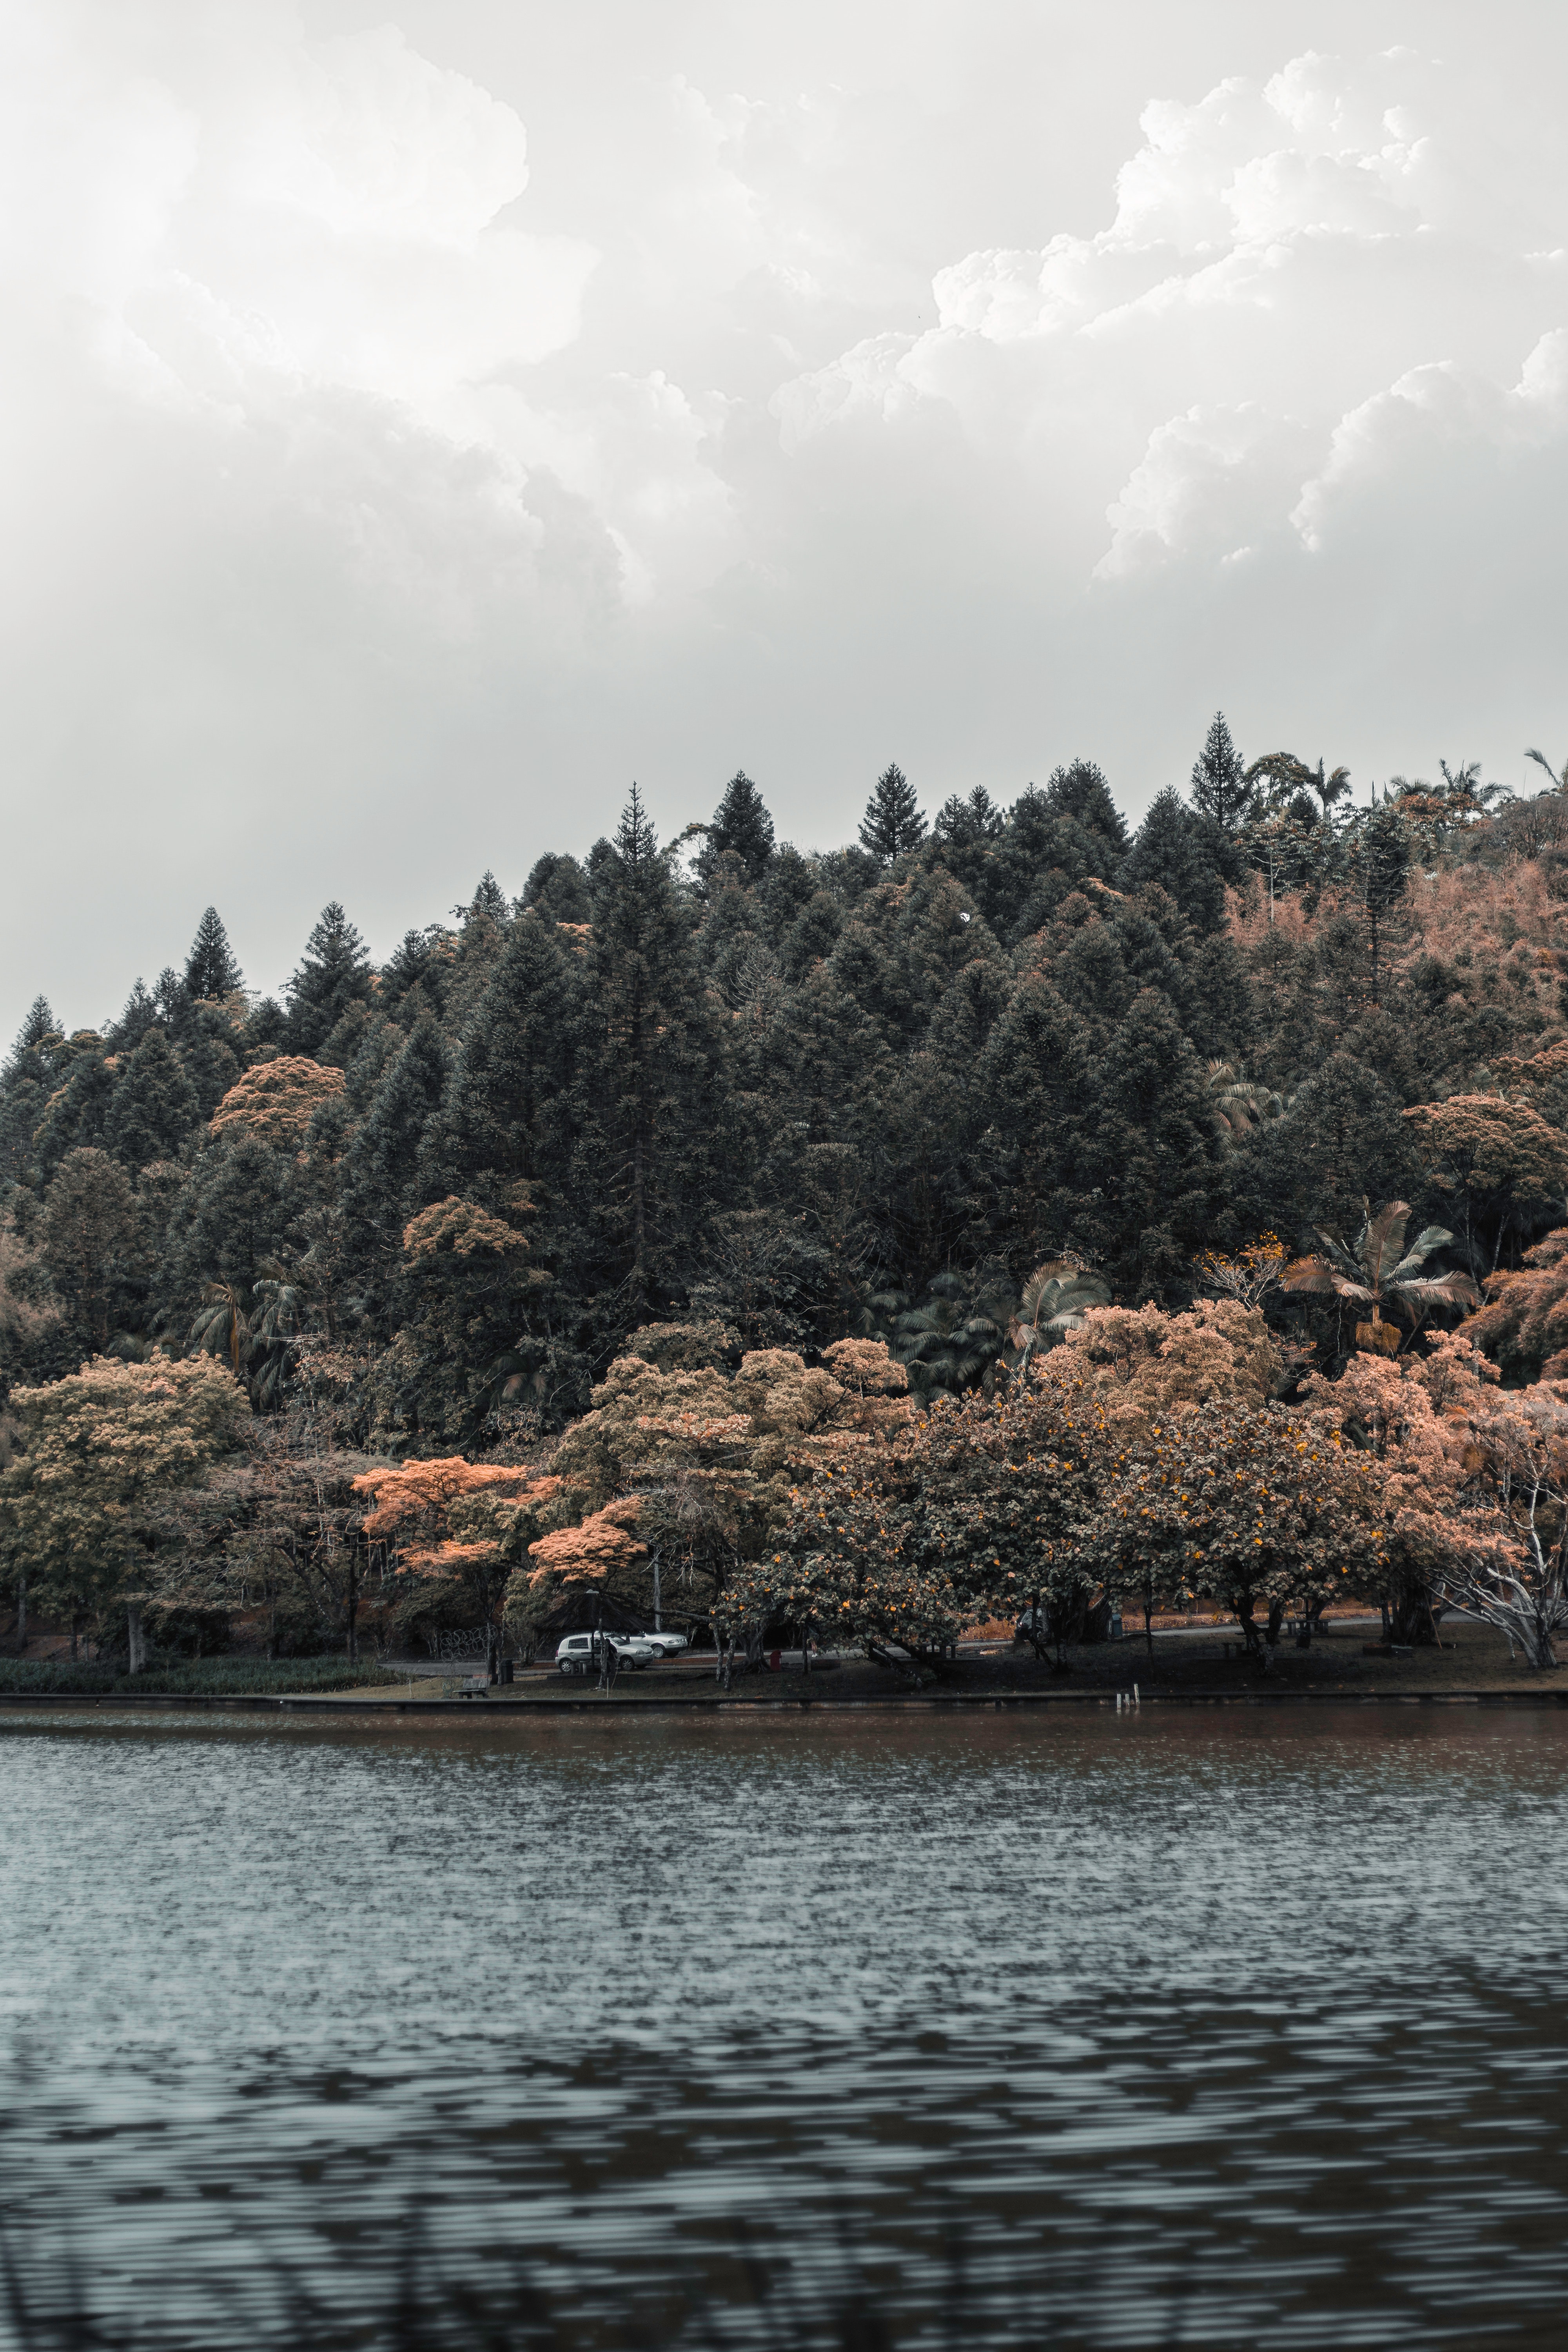
water, sky, sea, cloud, rock, tree, water resources, wilderness, coast, shore, waterway, ocean, bank, river, reflection, inlet, lake, calm, coastal and oceanic landforms, geology, plant, vacation, mountain, bay, national park, cliff, formation, horizon, state park, channel, terrain, loch, sound, outcrop, tourism, forest, reservoir, skerry, hill, bedrock